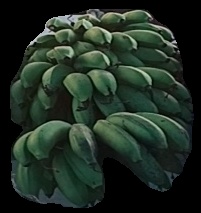
Variety: rasbale
Grade: grade2